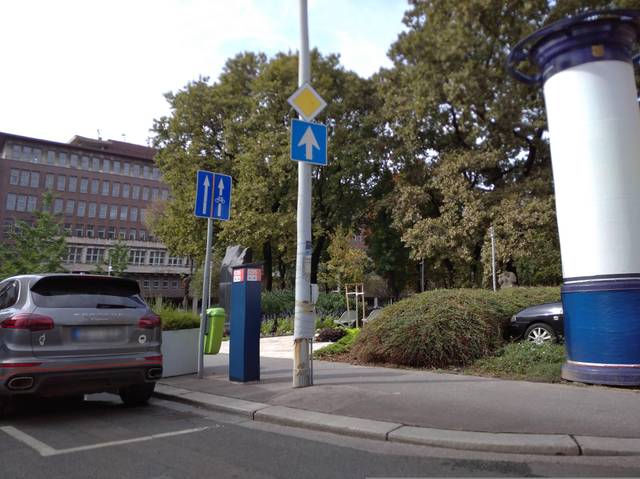
Region: Hungary
Coordinates: 47.509, 19.038